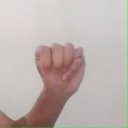
अक्षर: म